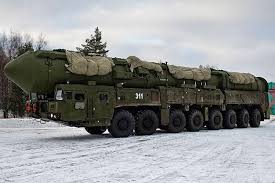
Label: Air Defense